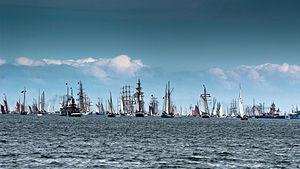
Kiel [kiːl] est une ville du Nord de l'Allemagne, capitale de l'État fédéré de Schleswig-Holstein. Avec ses 247 548 habitants, elle est une des 30 plus grandes villes d'Allemagne. Elle se situe en bordure de la mer Baltique, à l'entrée est du canal de Kiel. Cette voie navigable artificielle, qui relie la mer Baltique à la mer du Nord, est la plus fréquentée au monde. C'est donc un port important, composé d'une partie militaire, d'un port de commerce et de chantiers navals. Trois lignes de ferries assurent des liaisons quotidiennes avec Göteborg, Oslo et six fois par semaine avec Klaipėda.
La Semaine de Kiel, est une compétition de voile se tenant chaque année la dernière semaine complète de juin à Kiel, dans la province allemande du Schleswig-Holstein.